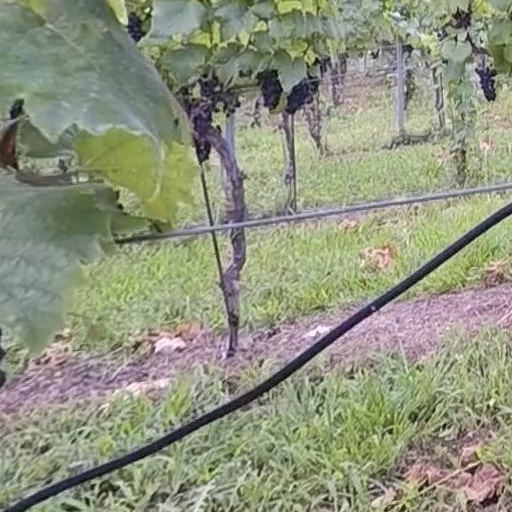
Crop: grape